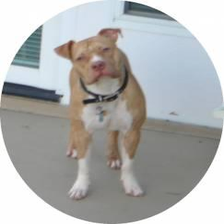
Species: dog
Breed: american pit bull terrier